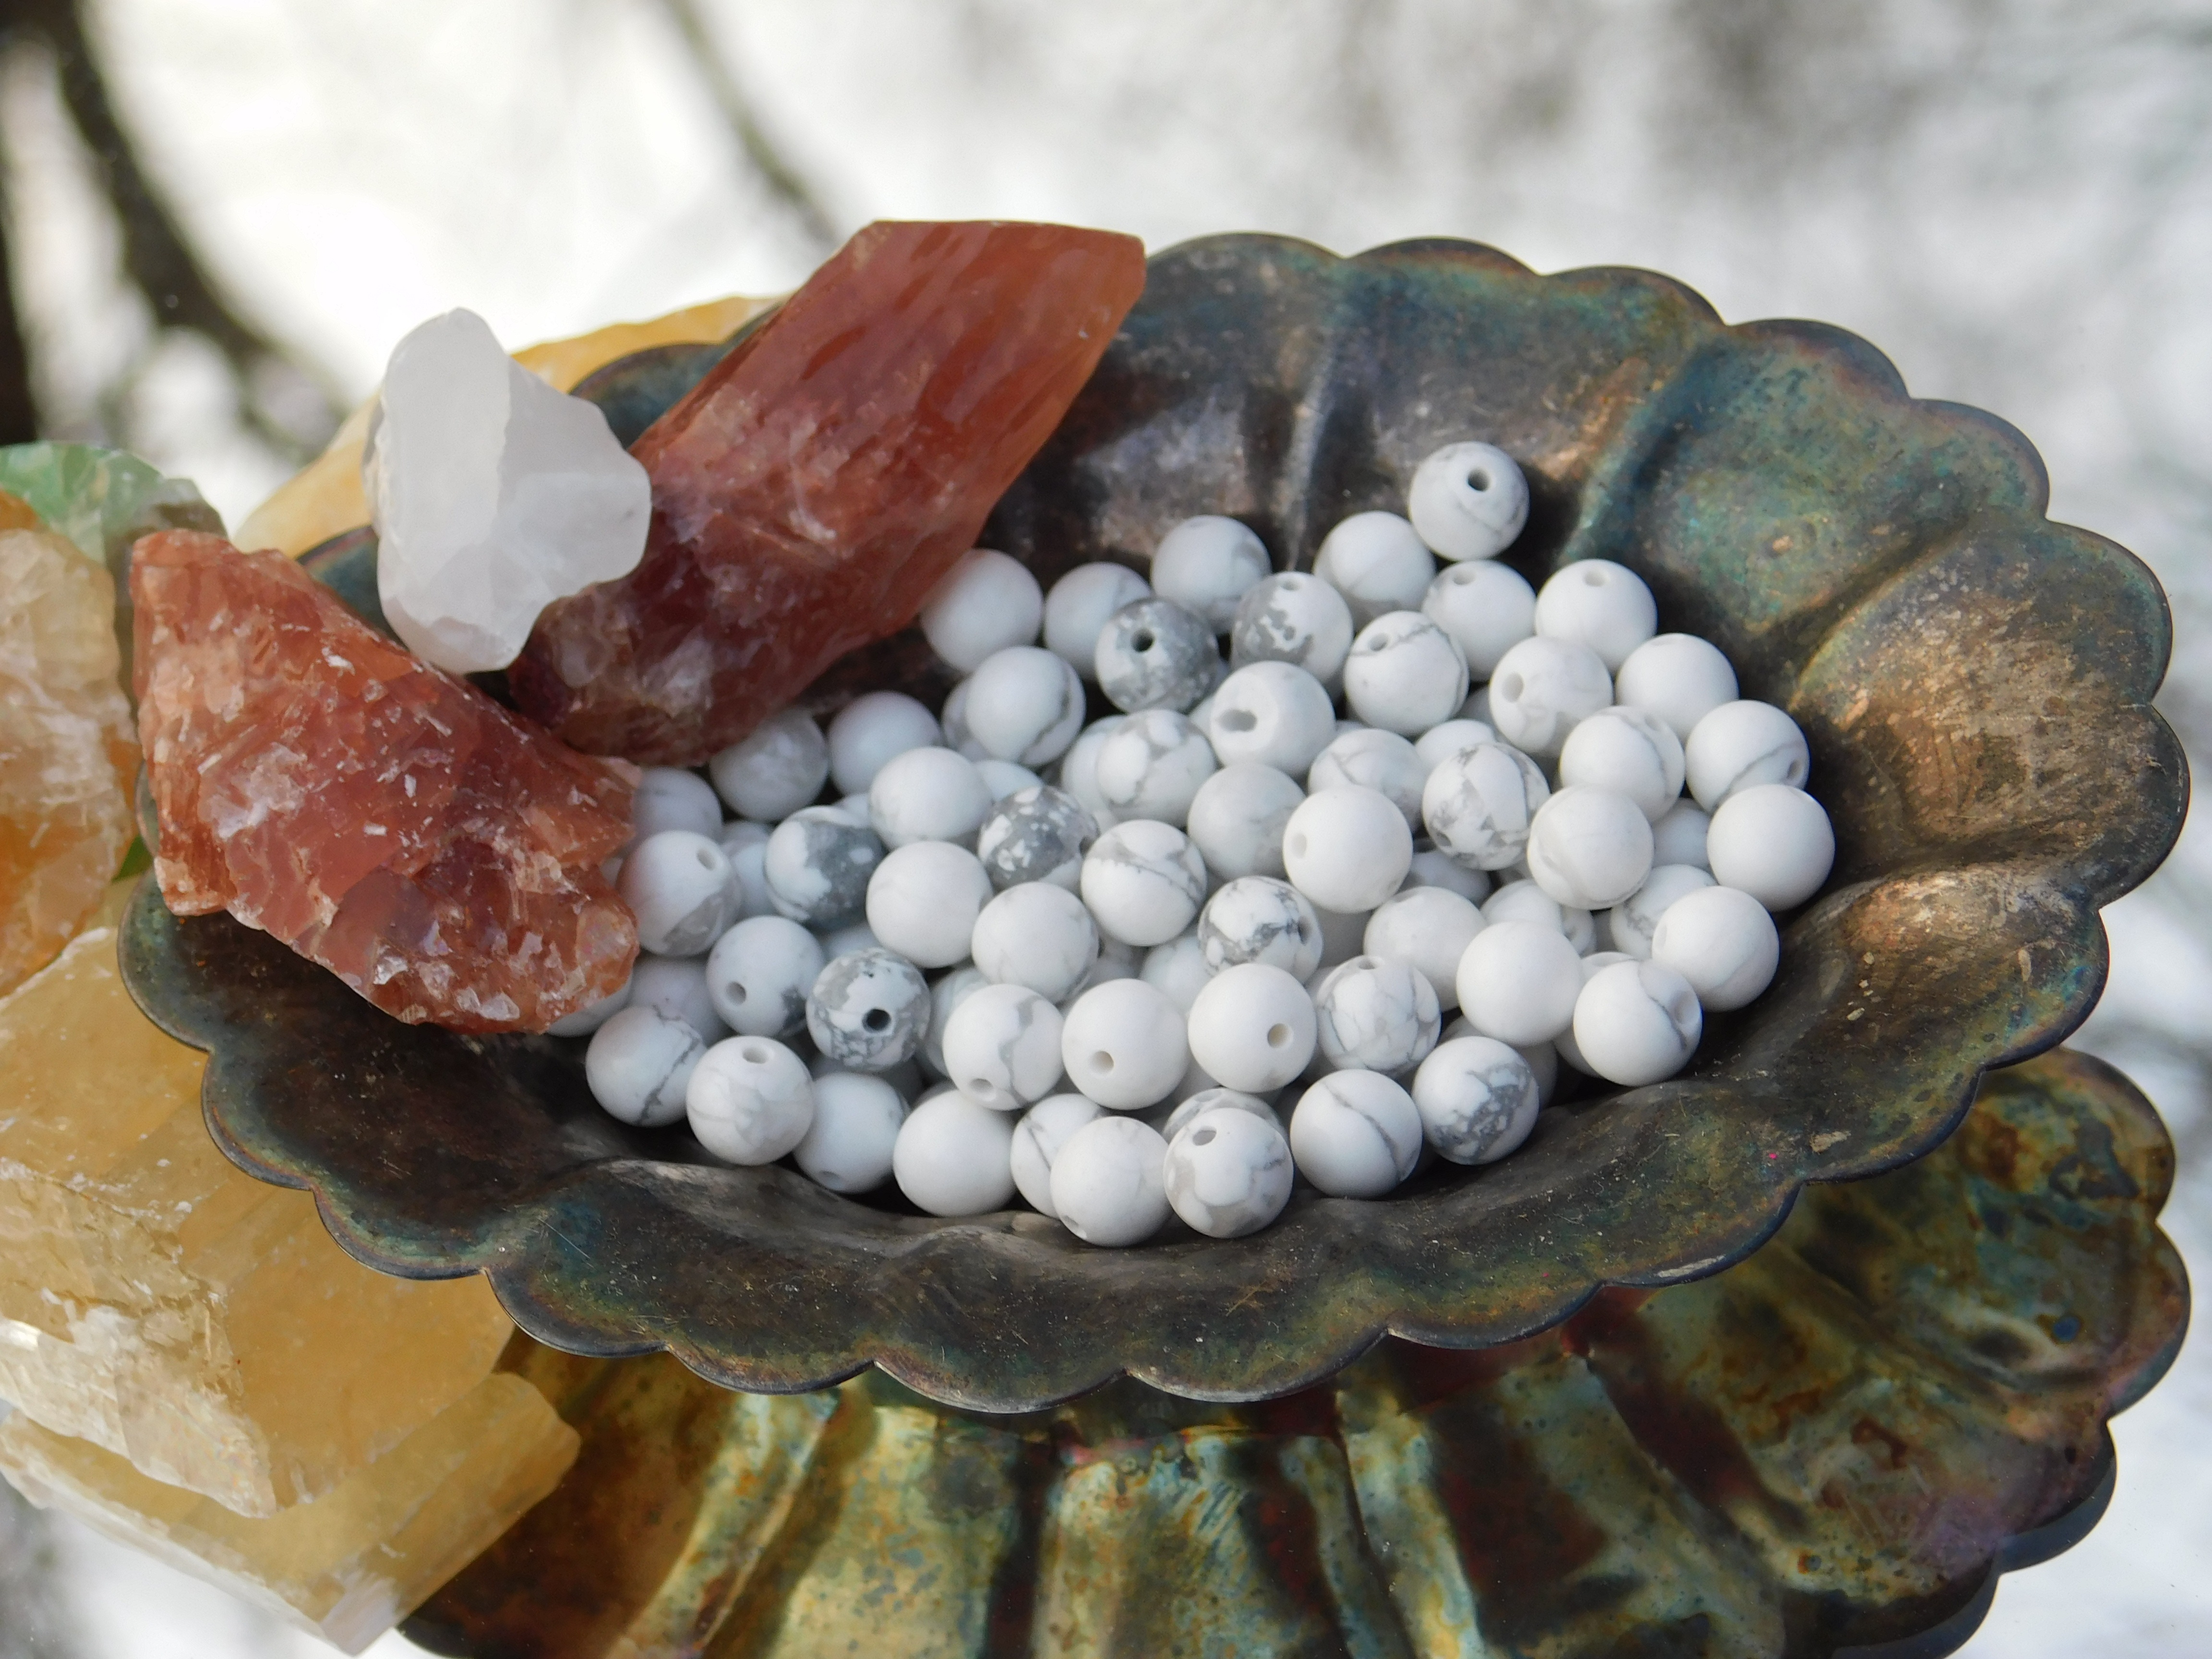
rock, food, pebble, material, jewellery, turquoise, crystal, beads, gemstone, gemstones, fashion accessory, white turquoise